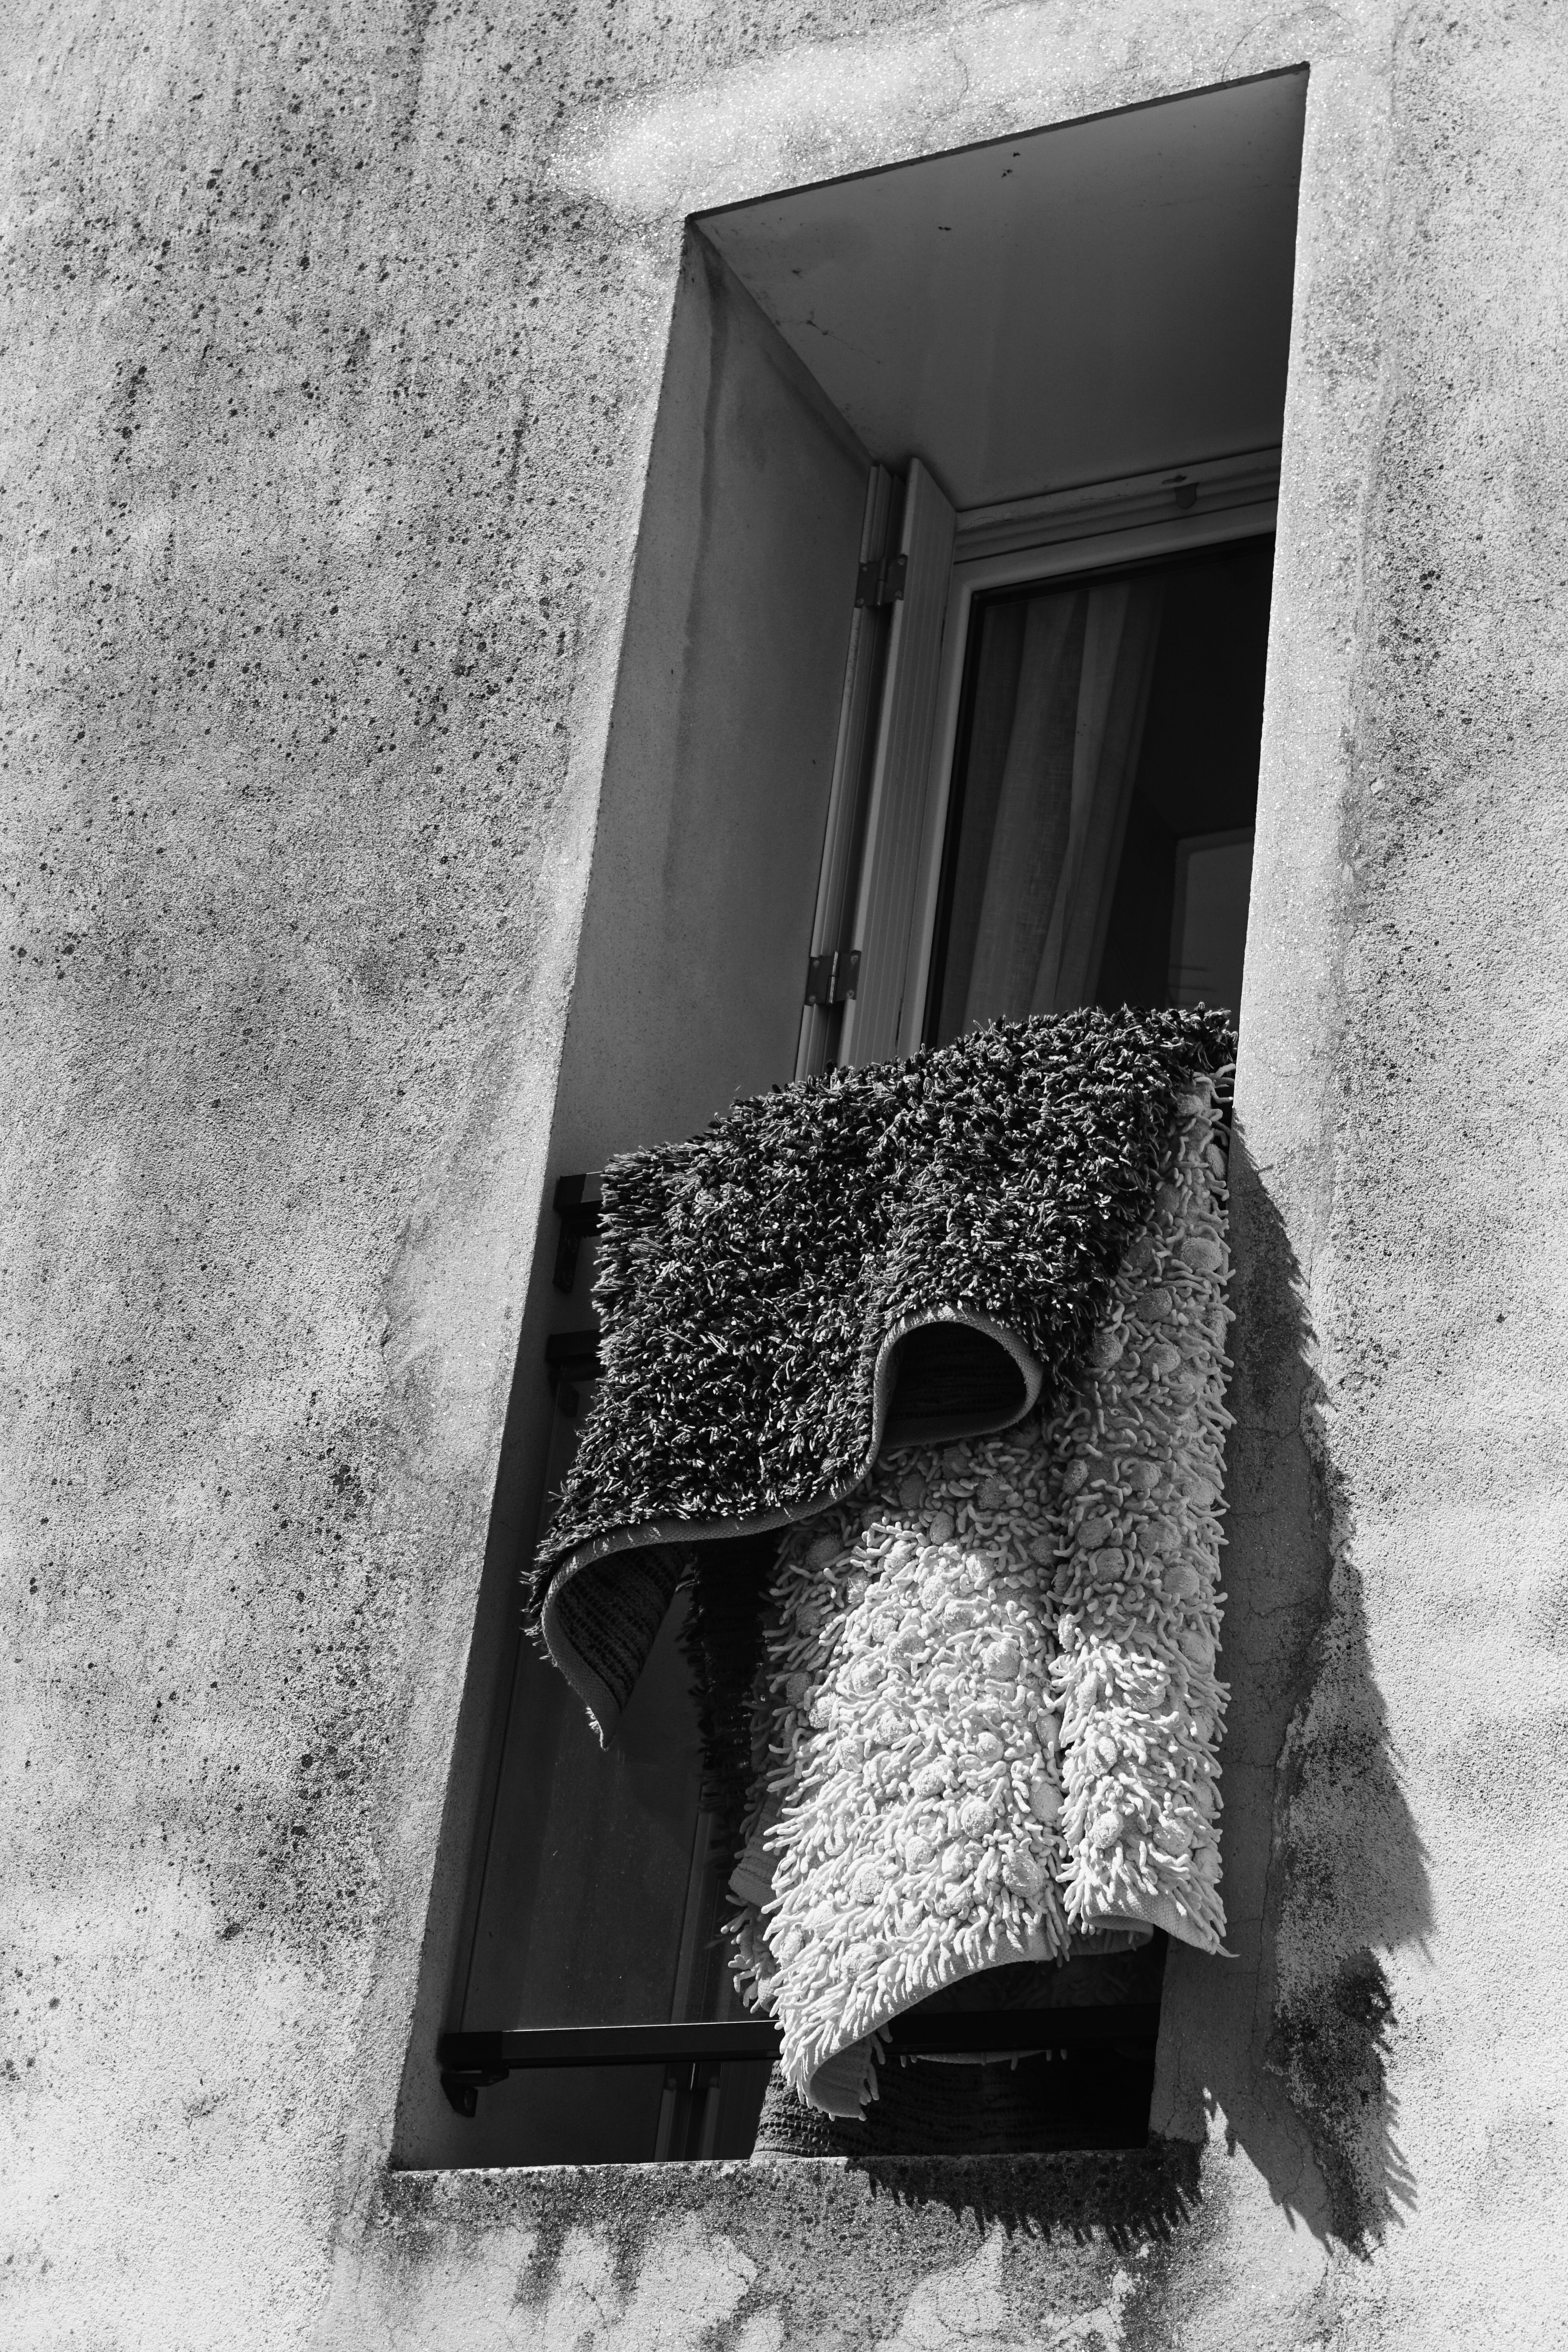
light, black and white, white, photography, house, window, wall, red, color, shadow, darkness, black, monochrome, photograph, carpet, image, shape, monochrome photography